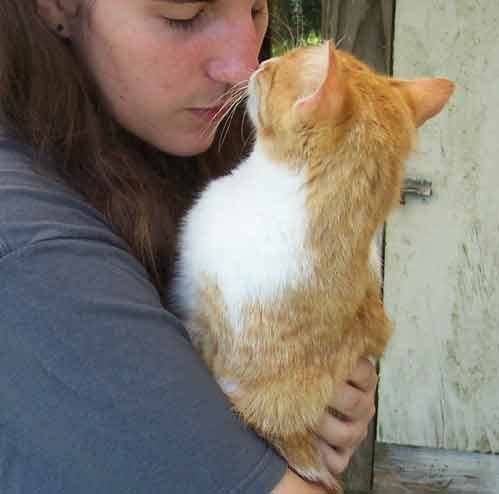
Label: cat